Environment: real
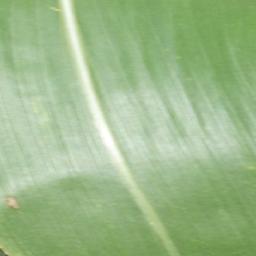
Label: healthy